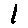
Label: 1